7 Days in Life

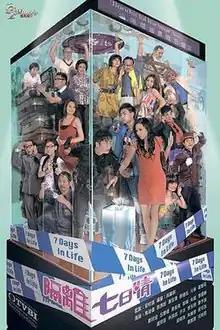
Promotional poster

7 Days in Life (Traditional Chinese: ) is a Hong Kong television comedy drama produced by Television Broadcasts Limited (TVB). The drama's broadcast was on TVB's television channels Jade and HD Jade from 24 January to 18 February 2011, consisting of 20 episodes. The two final episodes were aired back to back on 18 February 2011.